Buddy (electric car)

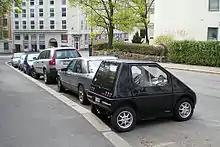
Parking the Buddy in perpendicular position to the sidewalk is legal in Norway at spaces reserved for motorcycles.

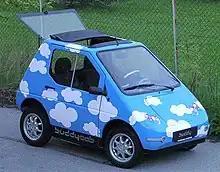
Buddy graphics inspired by the customer's bedside table lamp

The Buddy ranked 29th in sales by automotive brands in Norway in 2006, ahead of Jaguar, Fiat, Smart and Porsche. While most other cars there are dark or muted colors, about 80% of Buddys are delivered in a multitude of strong, bright colours, with many using bold decorative elements such as flowers, hearts, clouds, and flames. One cloud-covered Buddy was designed to match the owner's night table lamp.